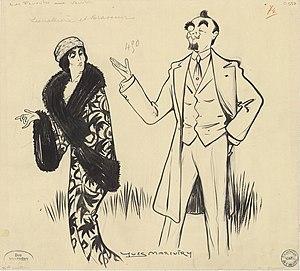
Eve Lavallière et Albert Brasseur dans ""Les favorites"" d'Alfred Capus / dessin de Yves Marevéry"
Ève Lavallière, Eugénie Marie Pascaline Fénoglio de son nom d'état civil, est une comédienne puis religieuse franciscaine française, née le 1ᵉʳ avril 1866 à Toulon, morte le 10 juillet 1929 à Thuillières.